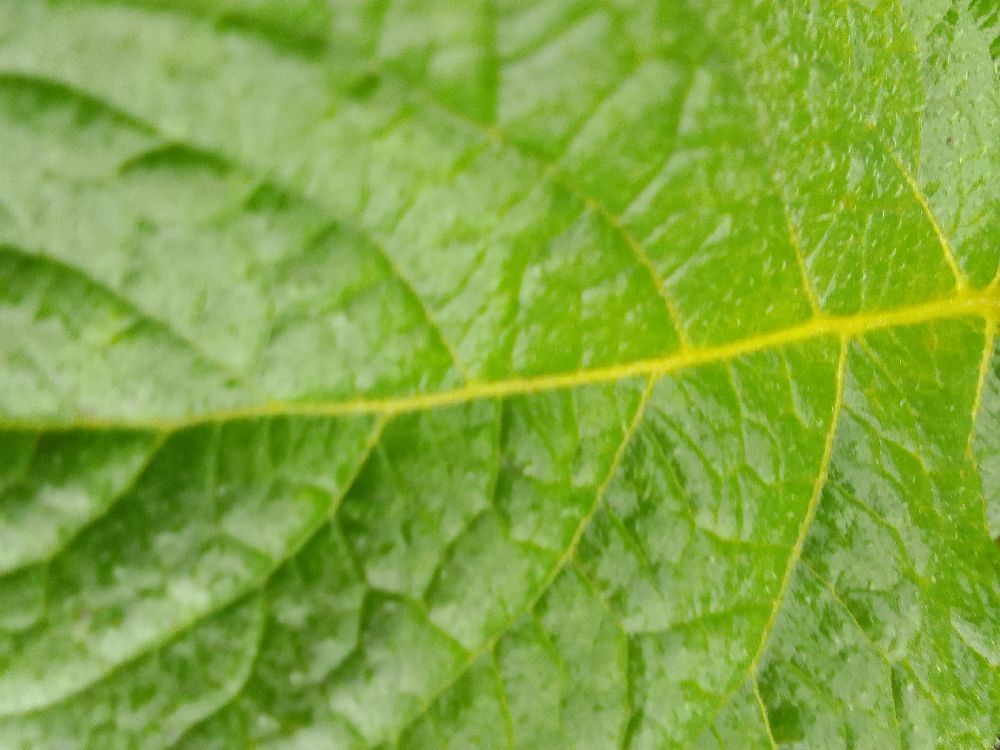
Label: Healthy